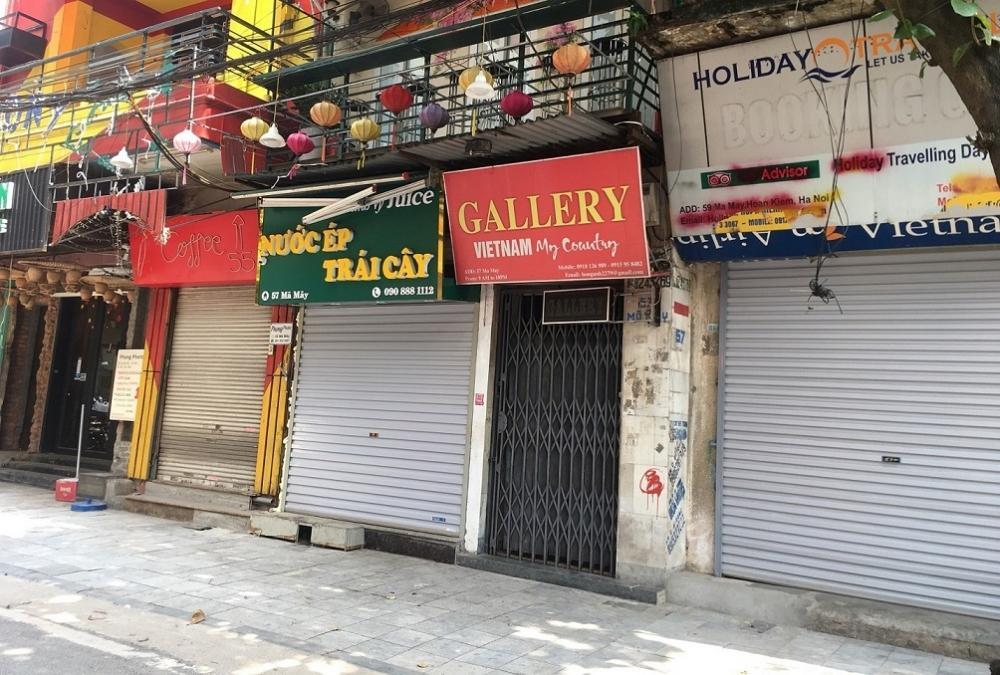
những ngôi nhà ở trên con phố đang trong trạng thái đóng cửa